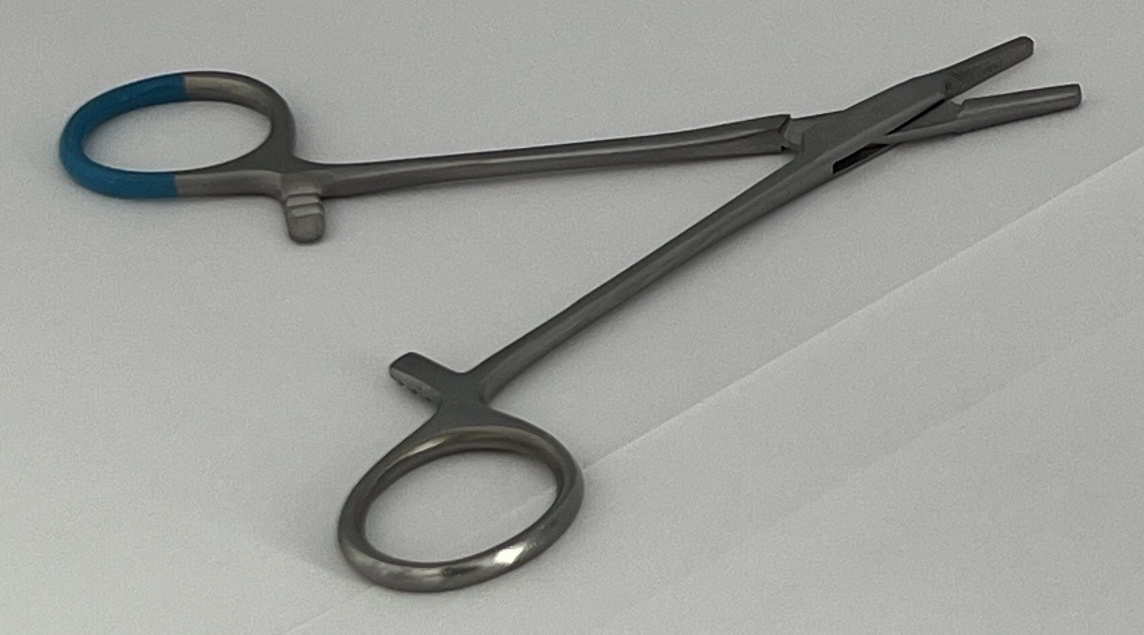
Hinged instrument state: open